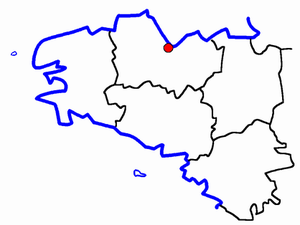
Le canton de Saint-Brieuc-Ouest est une ancienne division administrative française, située dans le département des Côtes-d'Armor et la région Bretagne.
Le canton de Saint-Brieuc-Sud est une ancienne division administrative française, située dans le département des Côtes-d'Armor et la région Bretagne.
Le canton de Saint-Brieuc-Nord est une ancienne division administrative française, située dans le département des Côtes-d'Armor et la région Bretagne.